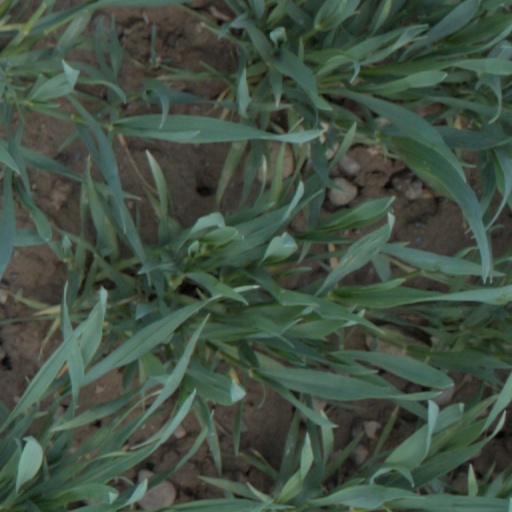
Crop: wheat